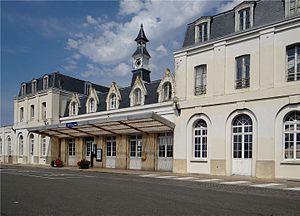
Gare du Tréport - Mers, commune du Tréport, Seine-Maritime, France.
La gare du Tréport - Mers, également appelée gare du Tréport - Mers-les-Bains, est une gare ferroviaire française, terminus de la ligne d'Épinay - Villetaneuse au Tréport - Mers, située sur le territoire de la commune du Tréport, dans le département de la Seine-Maritime, en région Normandie. Sa localisation est particulière, puisqu'elle se trouve également en bord de mer, à quelques mètres de la station balnéaire de Mers-les-Bains, dans le département de la Somme, en région Hauts-de-France.